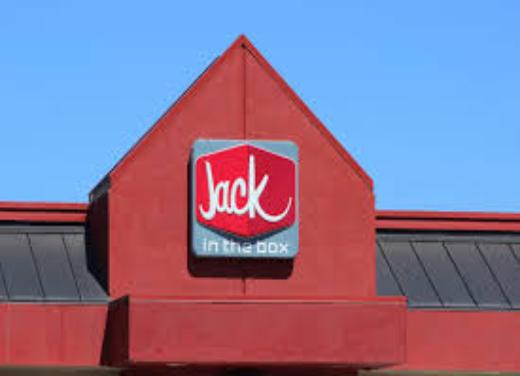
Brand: jack in the box
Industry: Food